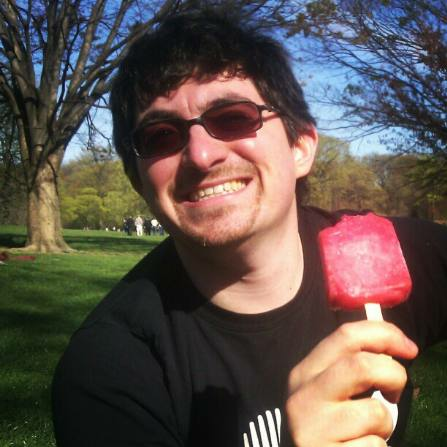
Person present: Yes